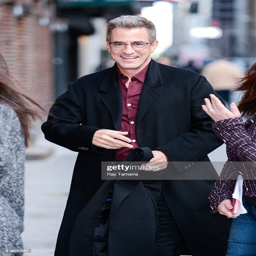
actor enters show with taping .